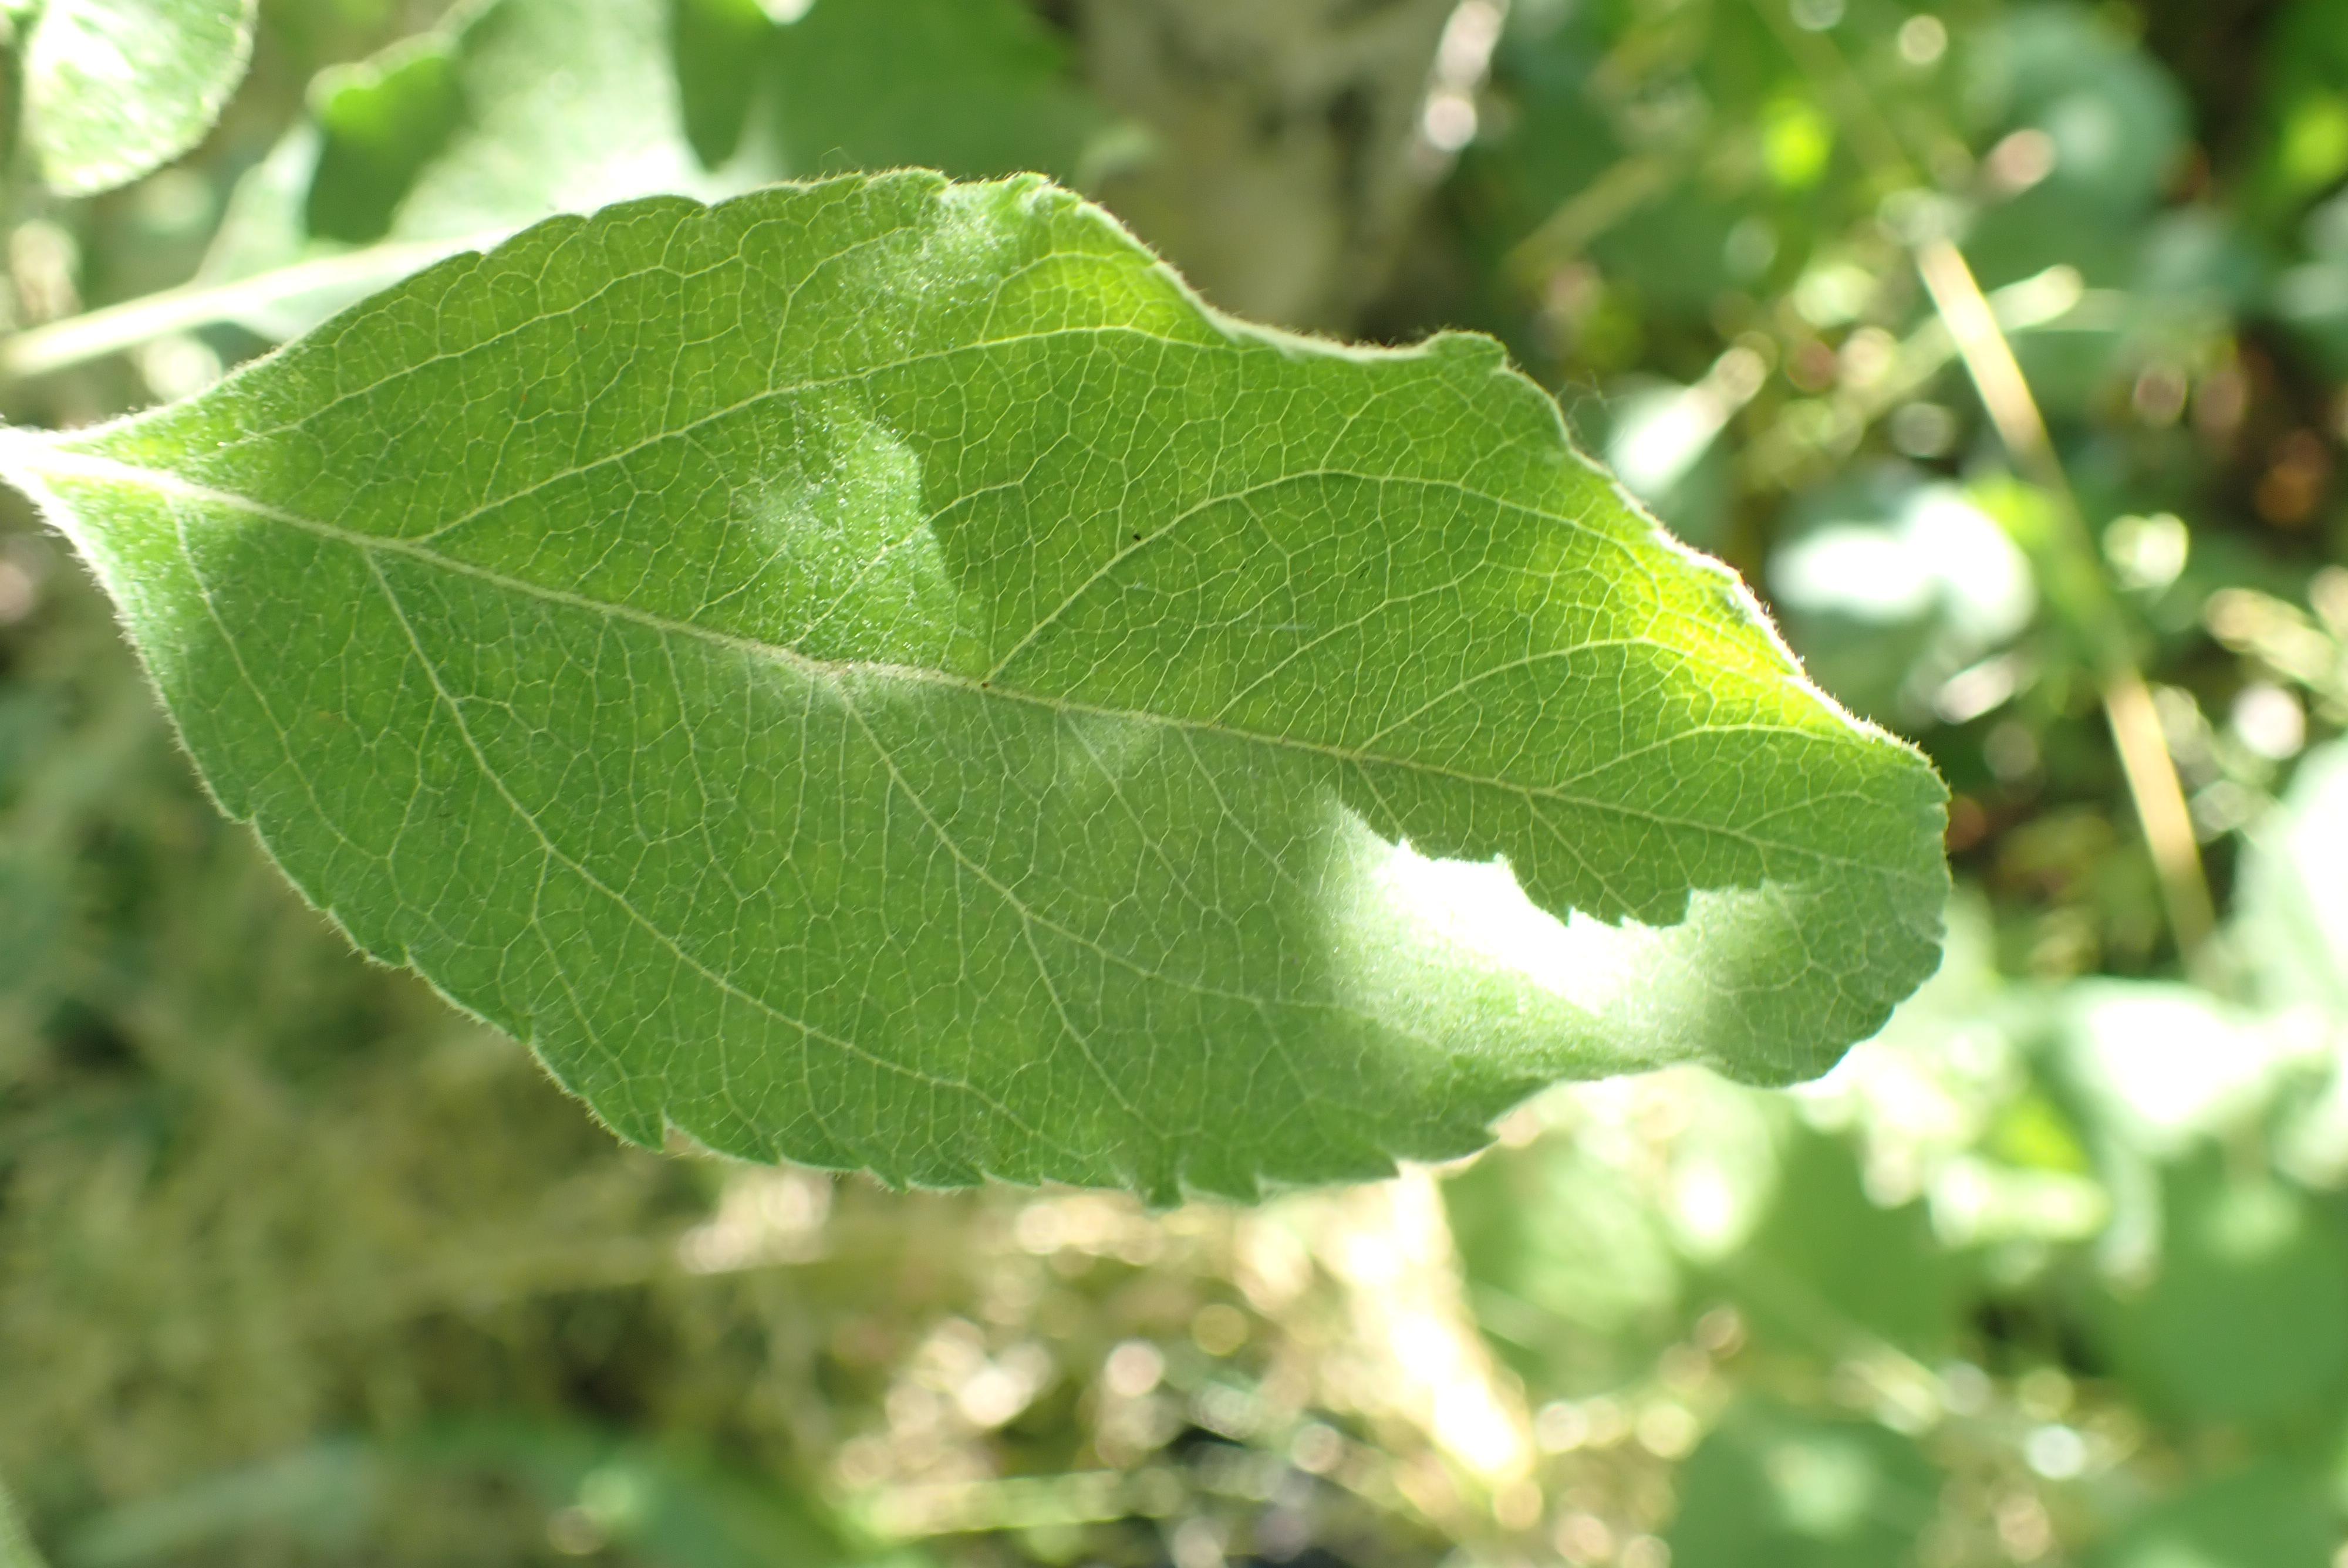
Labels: healthy